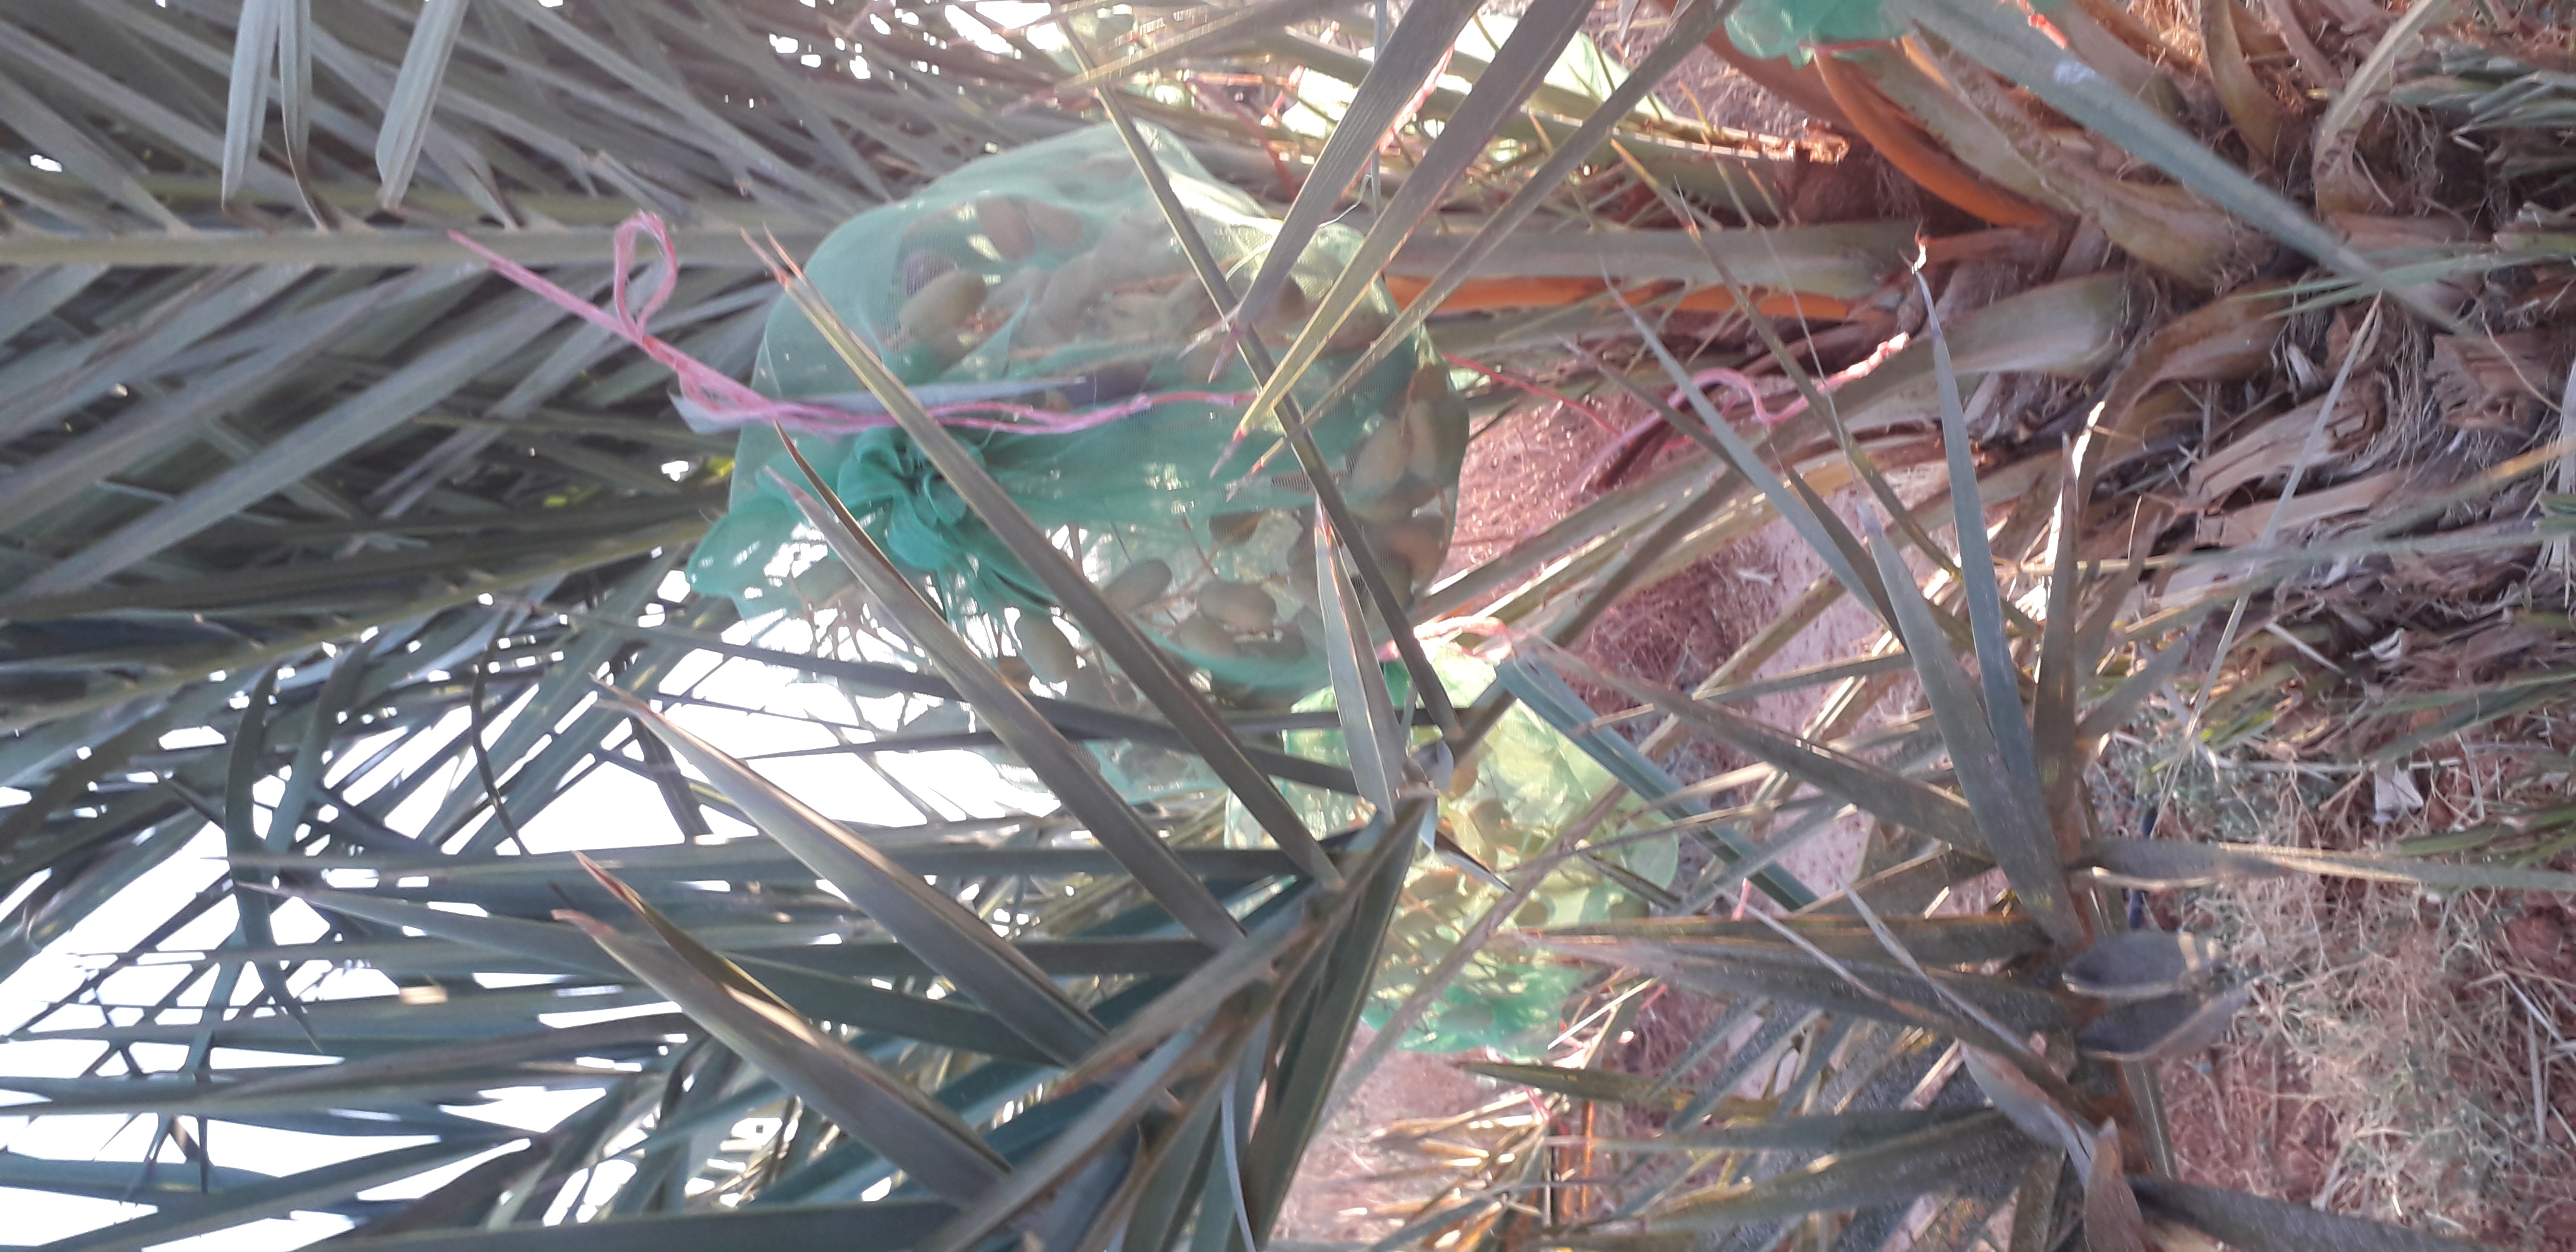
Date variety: Boumajhoul